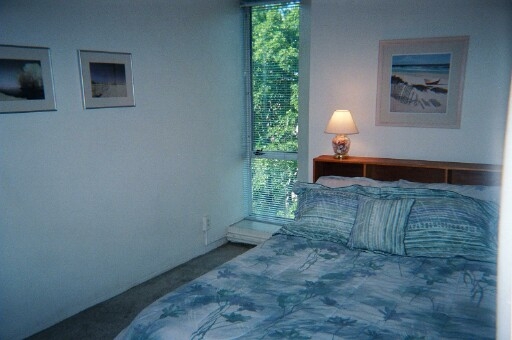
Room type: bedroom